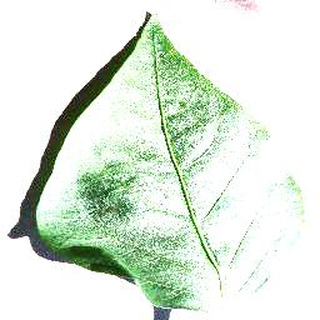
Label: healthy_bell_pepper